Koegel Meat Company

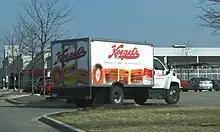
Koegel's delivery truck, Pittsfield Township, Michigan

Albert Koegel learned meat cutting and developed various recipes while in his native Germany. The company was founded in 1916 by Koegel on Kearsley Street, Flint, as a retail market to take part in the expanding population due to the automotive industry starting up. Production was upstairs to the retail area. To keep up with the regional demands, Koegel opened a processing plant in the mid-1930s on Stevens Street at the Flint River. In 1972, the company operations were moved to Bristol Road, Flint Township.